Save Me 2

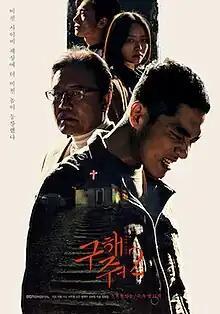
Promotional poster

Save Me 2 is a 2019 South Korean television series starring Uhm Tae-goo, Chun Ho-jin, Esom and Kim Young-min. It is the sequel to the 2017 series "Save Me" and is based on the 2013 animation movie "The Fake". The series aired on OCN's Wednesdays and Thursdays at 23:00 KST from May 8 to June 27, 2019.